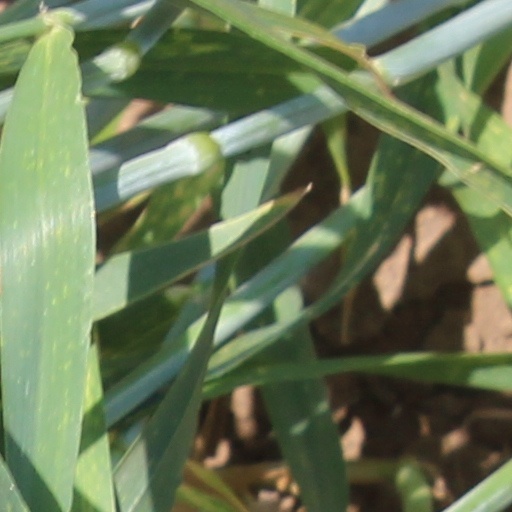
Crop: wheat